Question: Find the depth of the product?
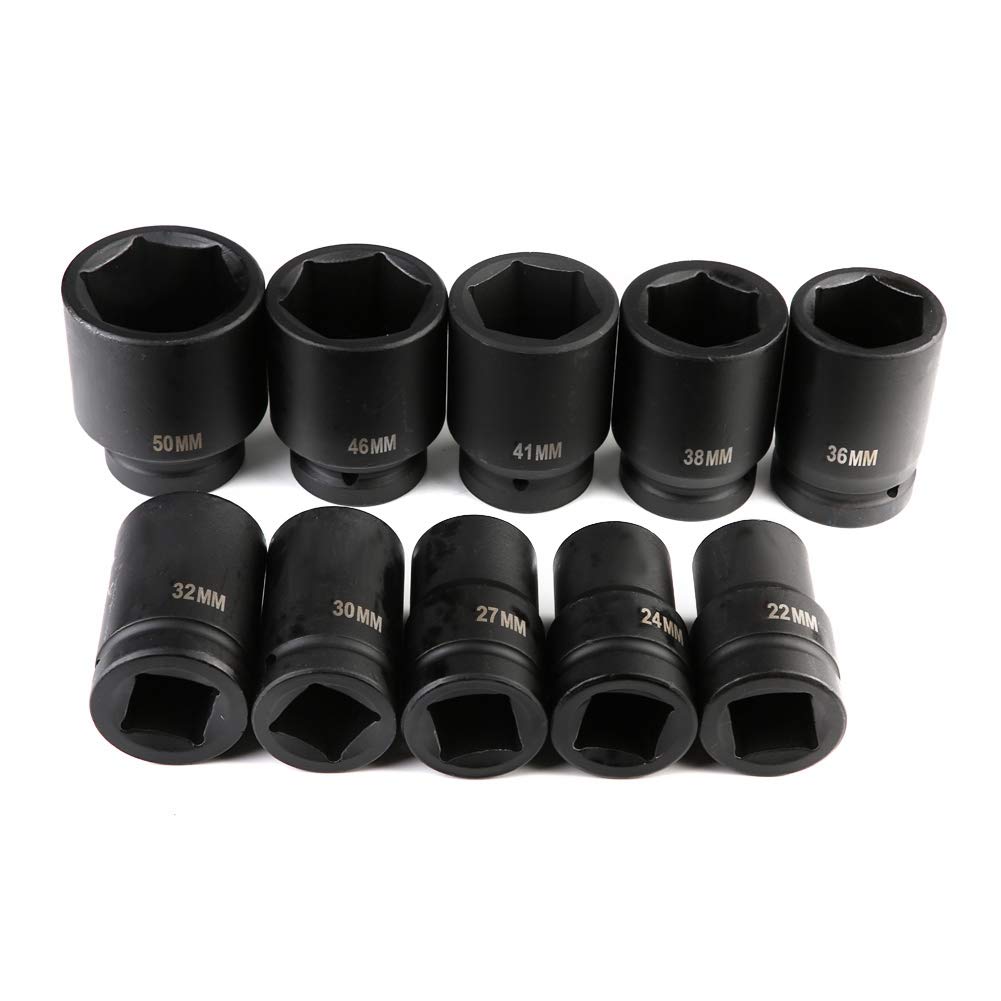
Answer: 30.0 millimetre